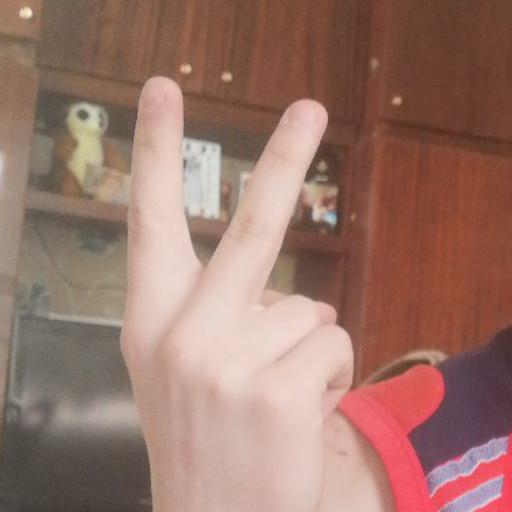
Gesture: peace_inverted